Sheba and the Gladiator

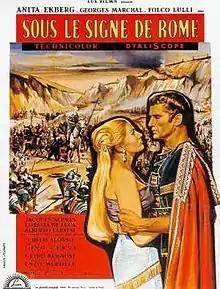
French film poster

Sheba and the Gladiator or Sign of the Gladiator is a 1959 historical drama film loosely pertaining to the Palmyrene Empire and its re-annexation back into the Roman Empire.